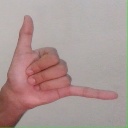
अक्षर: द